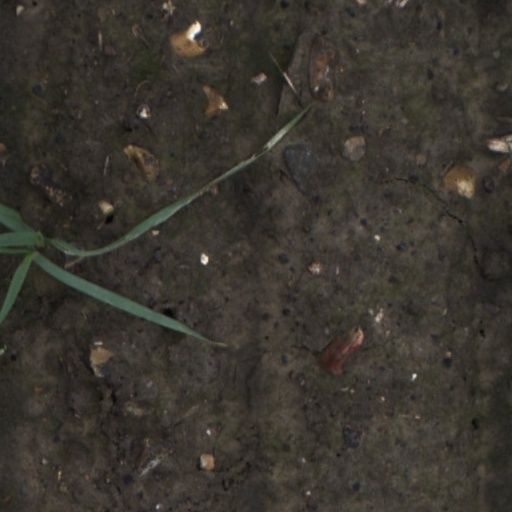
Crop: wheat